Marcel Spatari

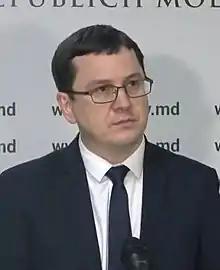
Spatari in 2022

Marcel Spatari (born 13 August 1981) was the Minister of Labour and Social Protection of the Republic of Moldova from August 2021 to January 2023 in the Gavrilița Cabinet.